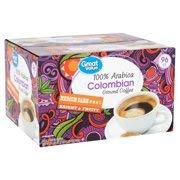
Item Name: Great Value 100% Arabica Colombian Coffee Pods, Medium-Dark Roast, 96 Count- 0.33 each (Pack of 1)
Bullet Point 1: Container type: Box
Bullet Point 2: Item package dimensions: 11.93 inches
Bullet Point 3: Coffee roast level: dark_roast
Bullet Point 4: Item package weight: 3.34 pounds
Value: 96.0
Unit: Count

Price: 28.62